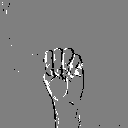
ASL letter: m